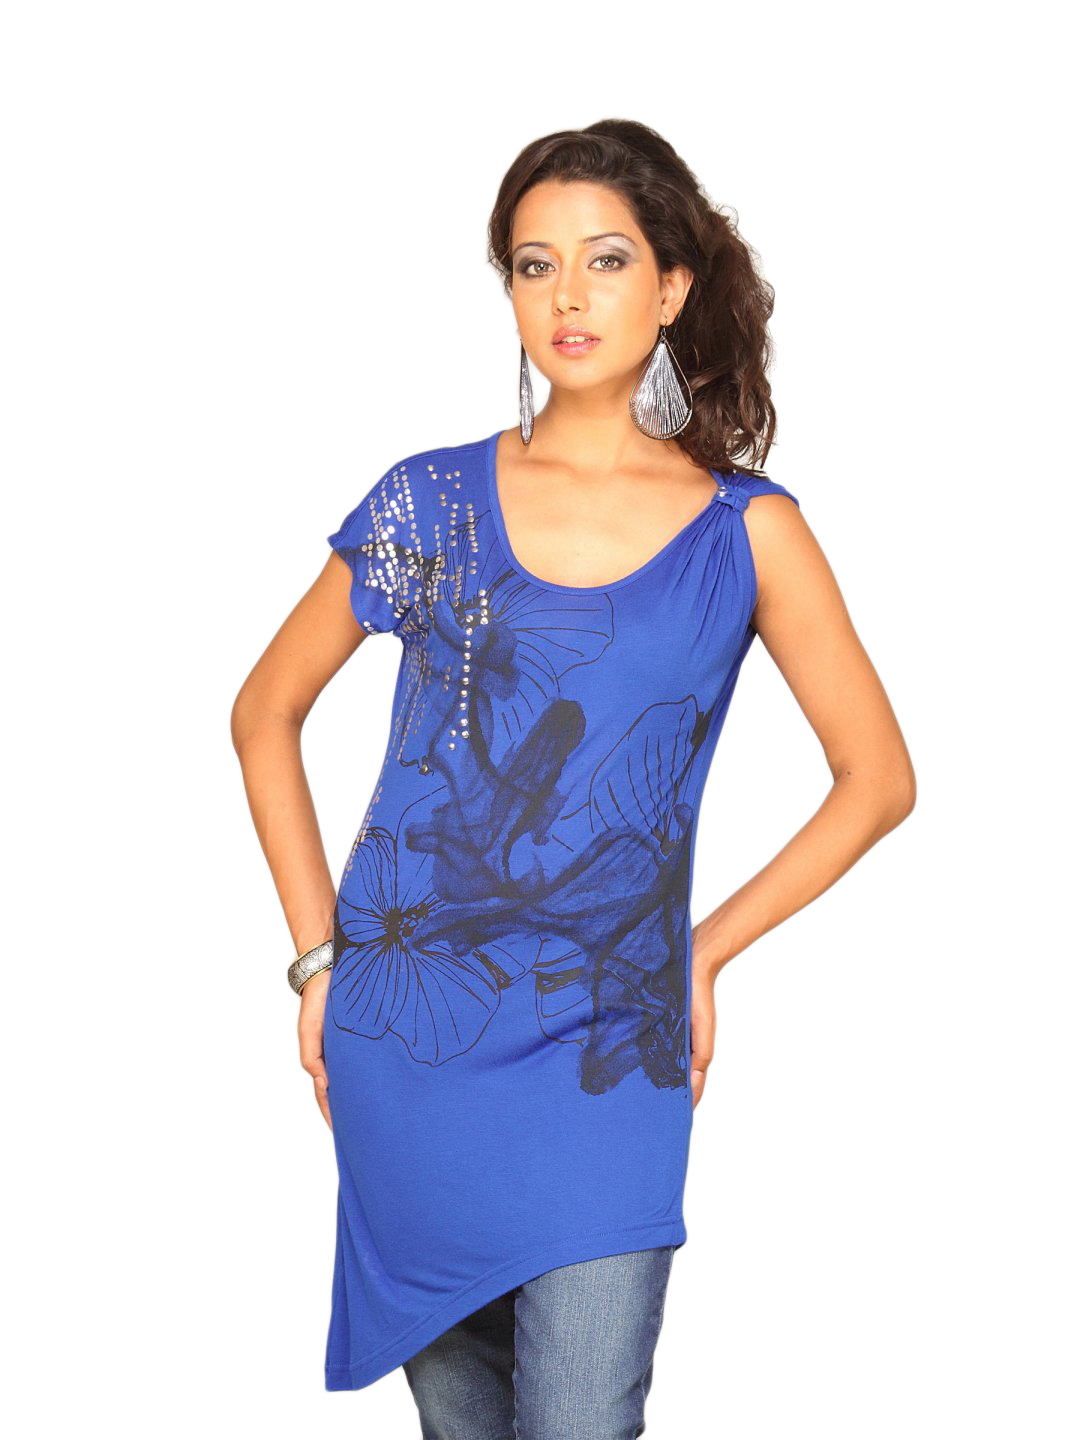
Jealous 21 Women Blue Floral Top
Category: Apparel / Topwear / Tops
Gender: Women
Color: Blue
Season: Summer 2011
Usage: Casual